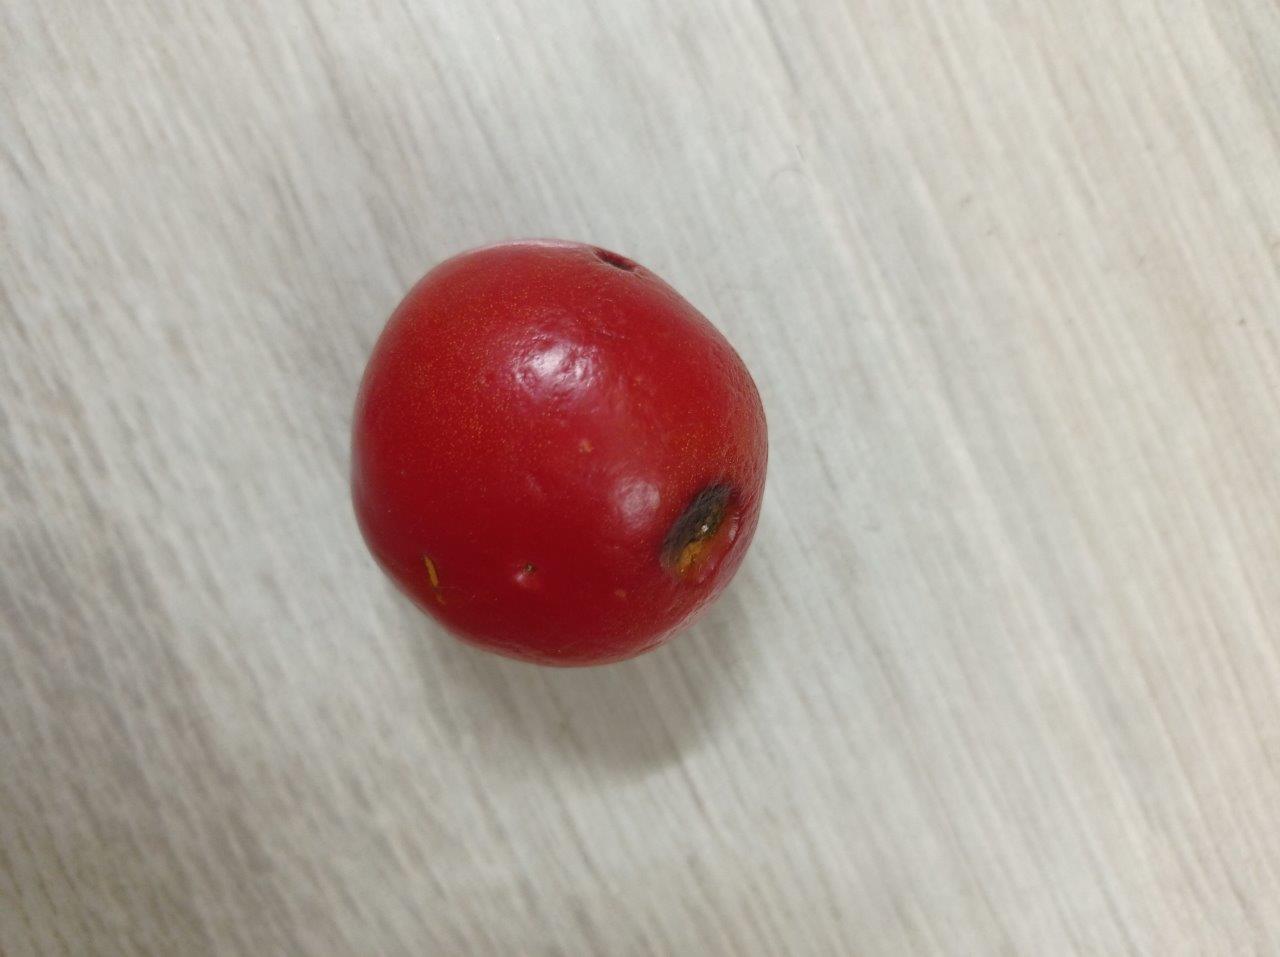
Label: Rotten